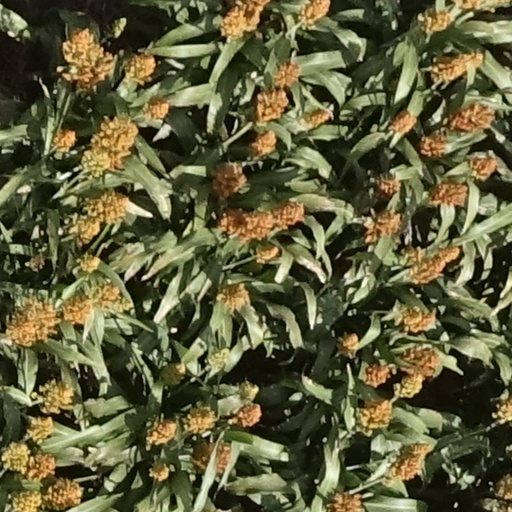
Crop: sorghum